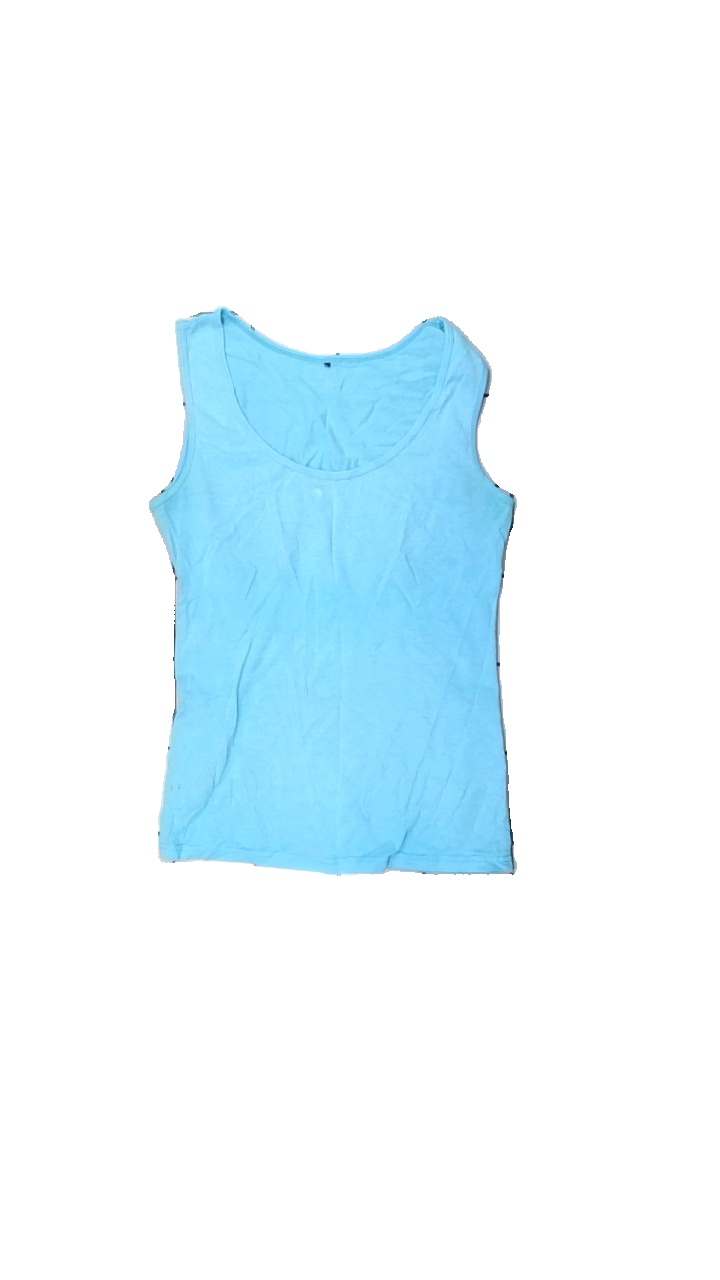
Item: Tank Top (Ladies)
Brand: Missing
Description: blått linne med fläckar över hela
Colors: Blue
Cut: Regular
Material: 58% cotton 42% polyester
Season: All
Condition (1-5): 2
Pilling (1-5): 5
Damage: fläckar
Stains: Major
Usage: Export
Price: <50